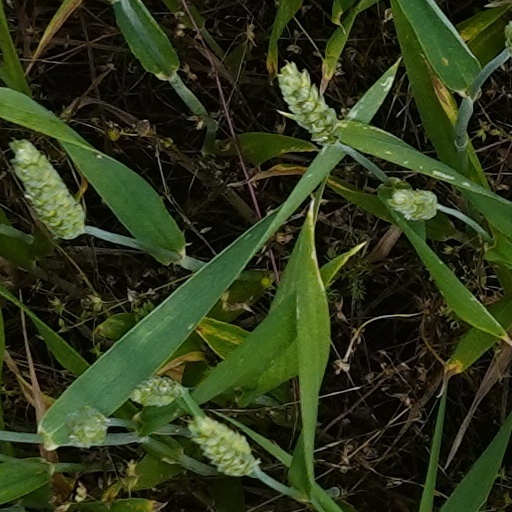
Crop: wheat